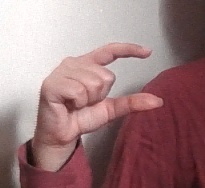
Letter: dal